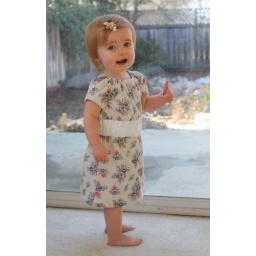
made from dress from a button down shirt tutorial by dana from made.